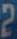
Number: 2